Hula (film)

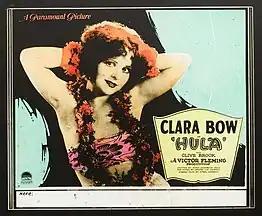
Hula, 1927 lantern slide

Hula Calhoun (Clara Bow) is the daughter of a Hawaiian planter, Bill Calhoun (Albert Gran). She follows the advice of her uncle Edwin (Agostino Borgato), and follows a simple and natural life, far from social conventions of her family and is considered a "wild child" who wears pants and rides horses.